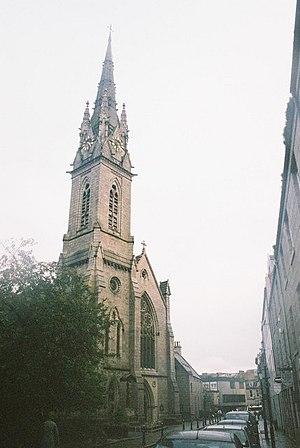
Hugh Gilbert OSB est un bénédictin anglais qui est évêque d'Aberdeen dans le nord de l'Écosse depuis 2011.